Camp Kimama

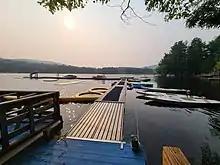
The lake at Kimama Half Moon

Kimama now operates two camps in the New York area: Kimama 14Y Day Camp in Staten Island, and Kimama Bereisheet in Bergen County, New Jersey.